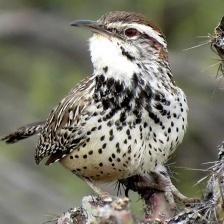
Species: CACTUS WREN
Scientific name: CAMPYLORHYNCHUS BRUNNEICAPILLUS